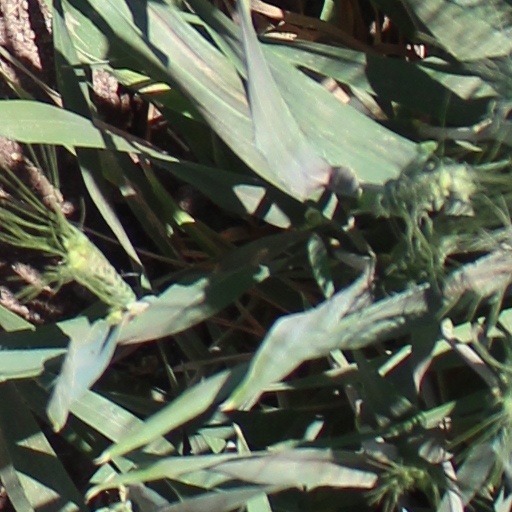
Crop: wheat